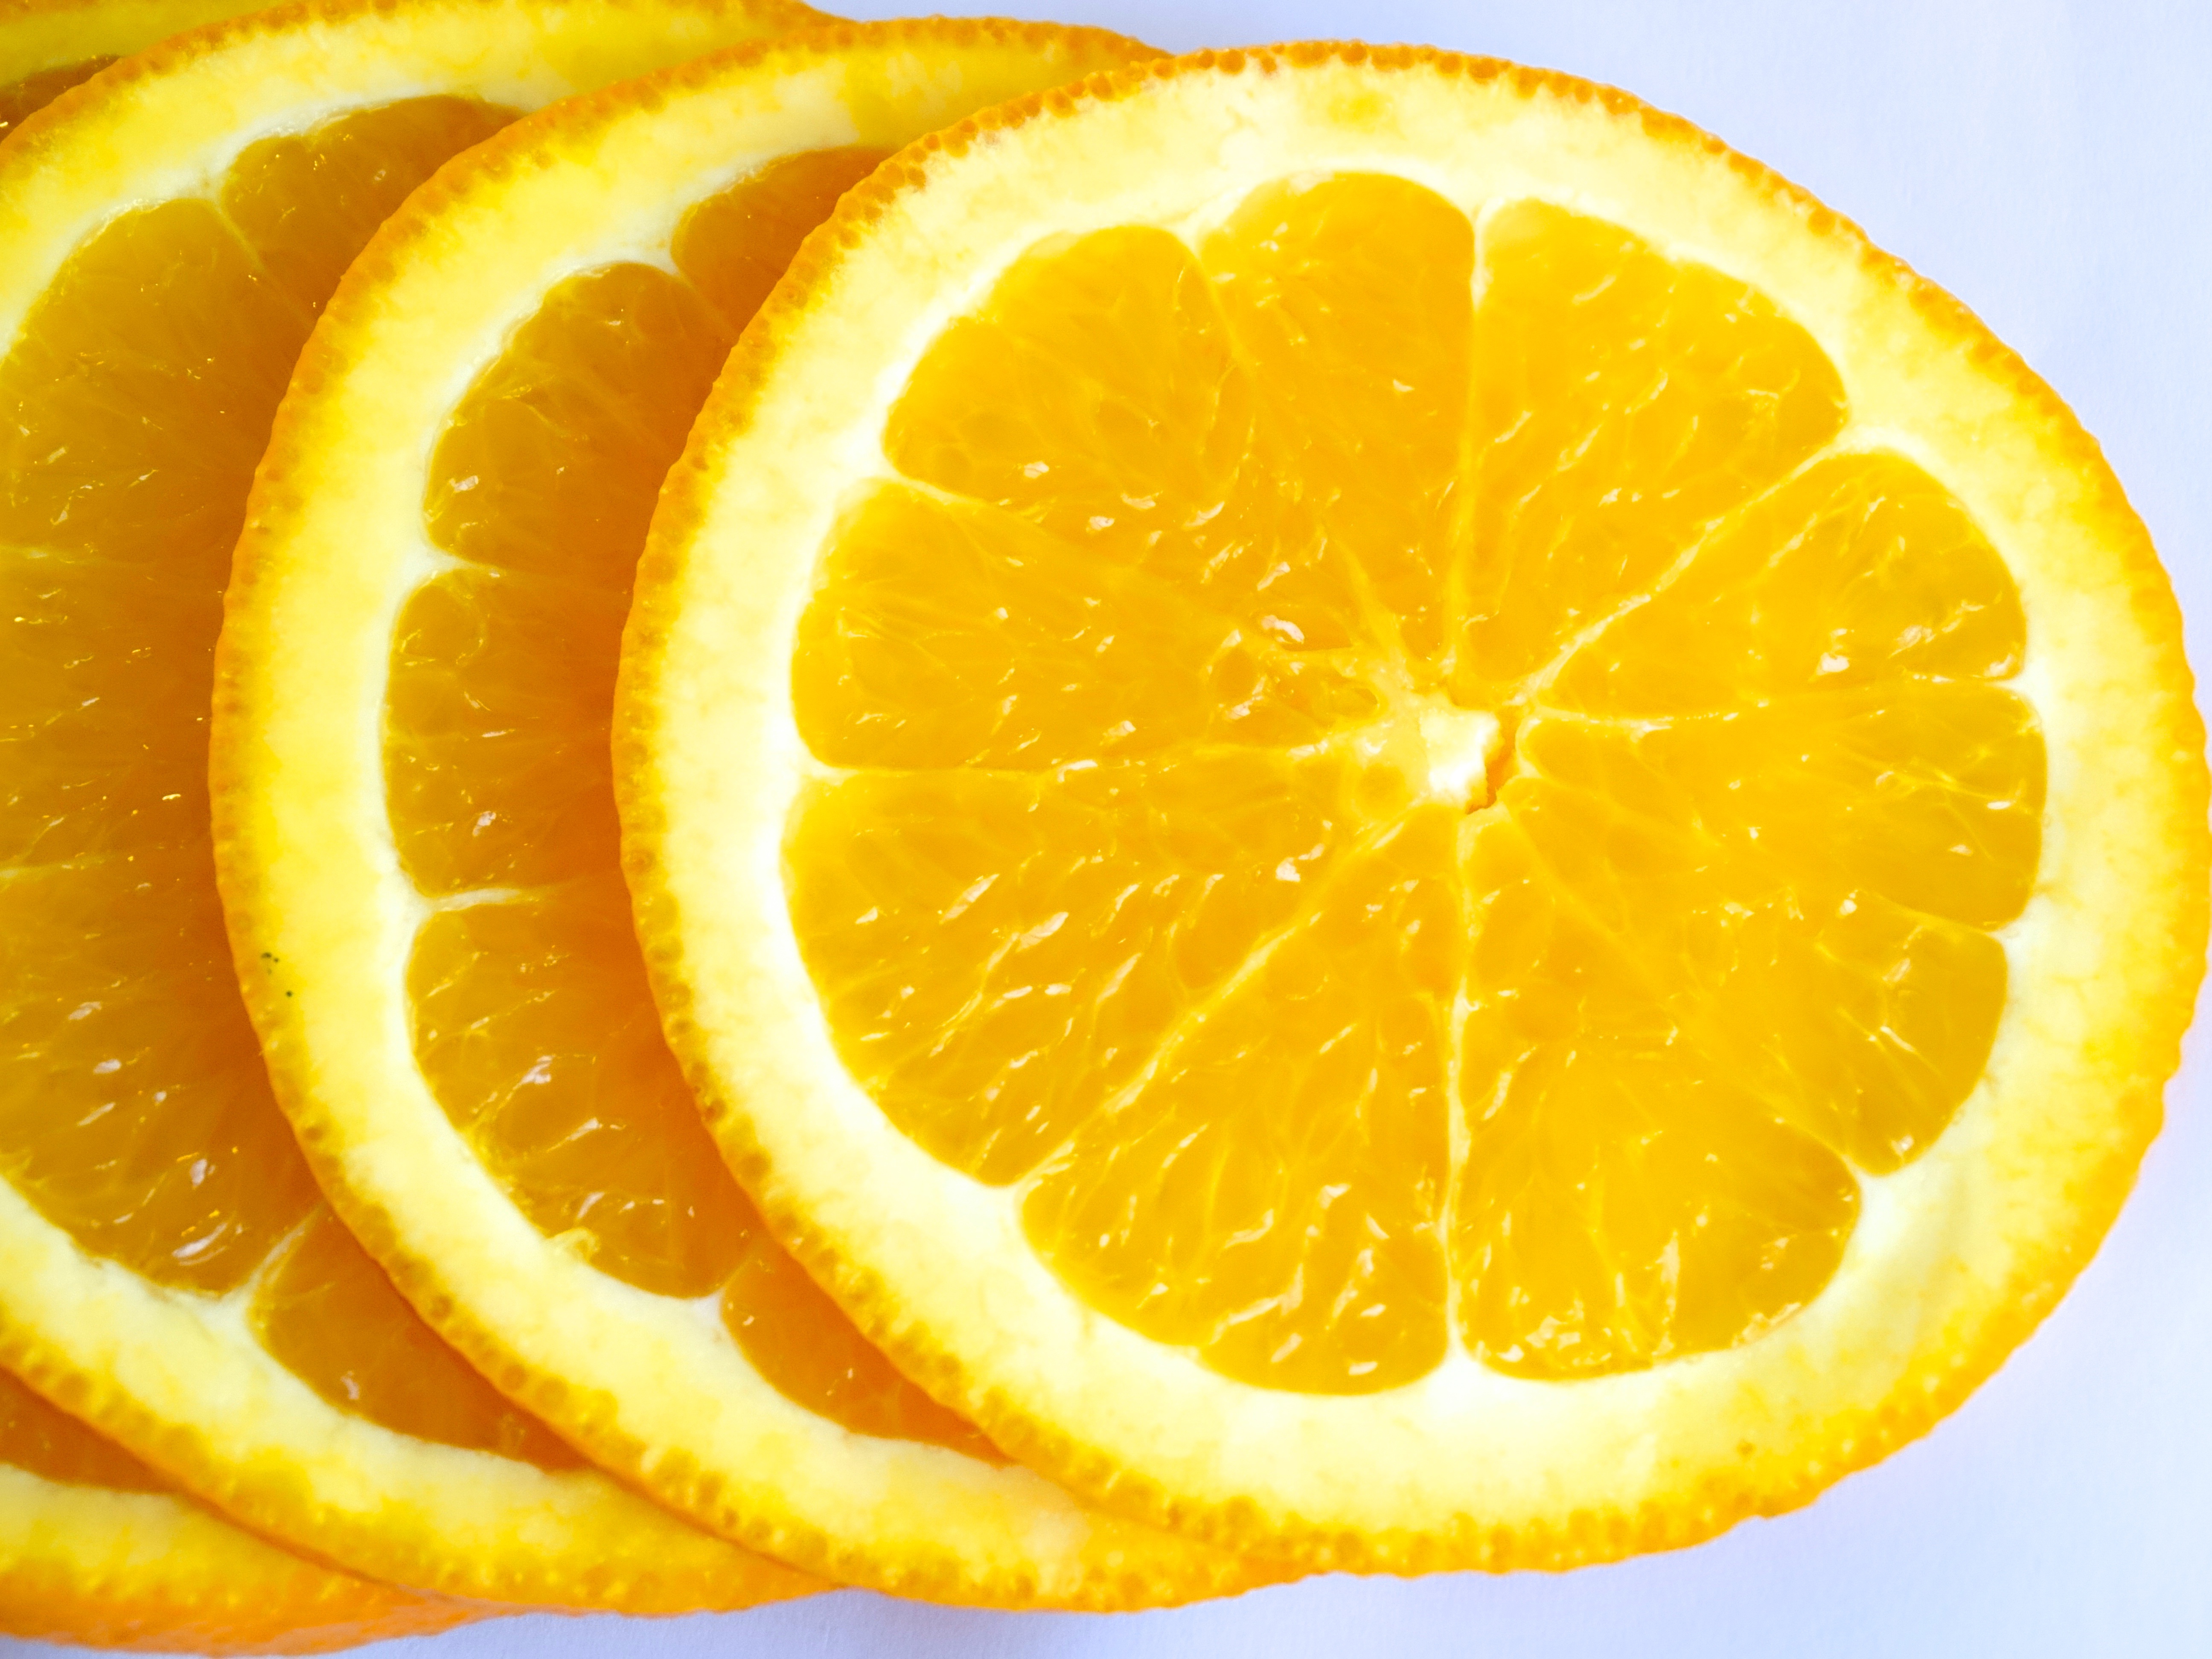
plant, fruit, orange, food, produce, color, kitchen, lemon, juice, citrus, discs, flowering plant, fruity, land plant, tangelo, lemon lime